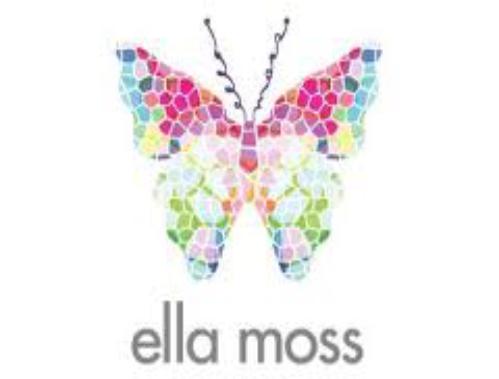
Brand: Ella Moss
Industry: Clothes